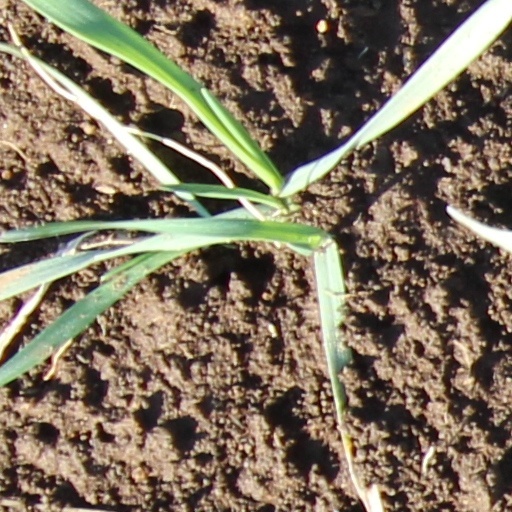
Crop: wheat